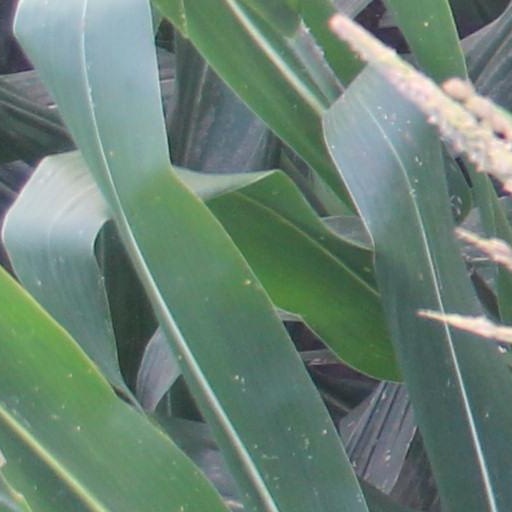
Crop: maize; corn